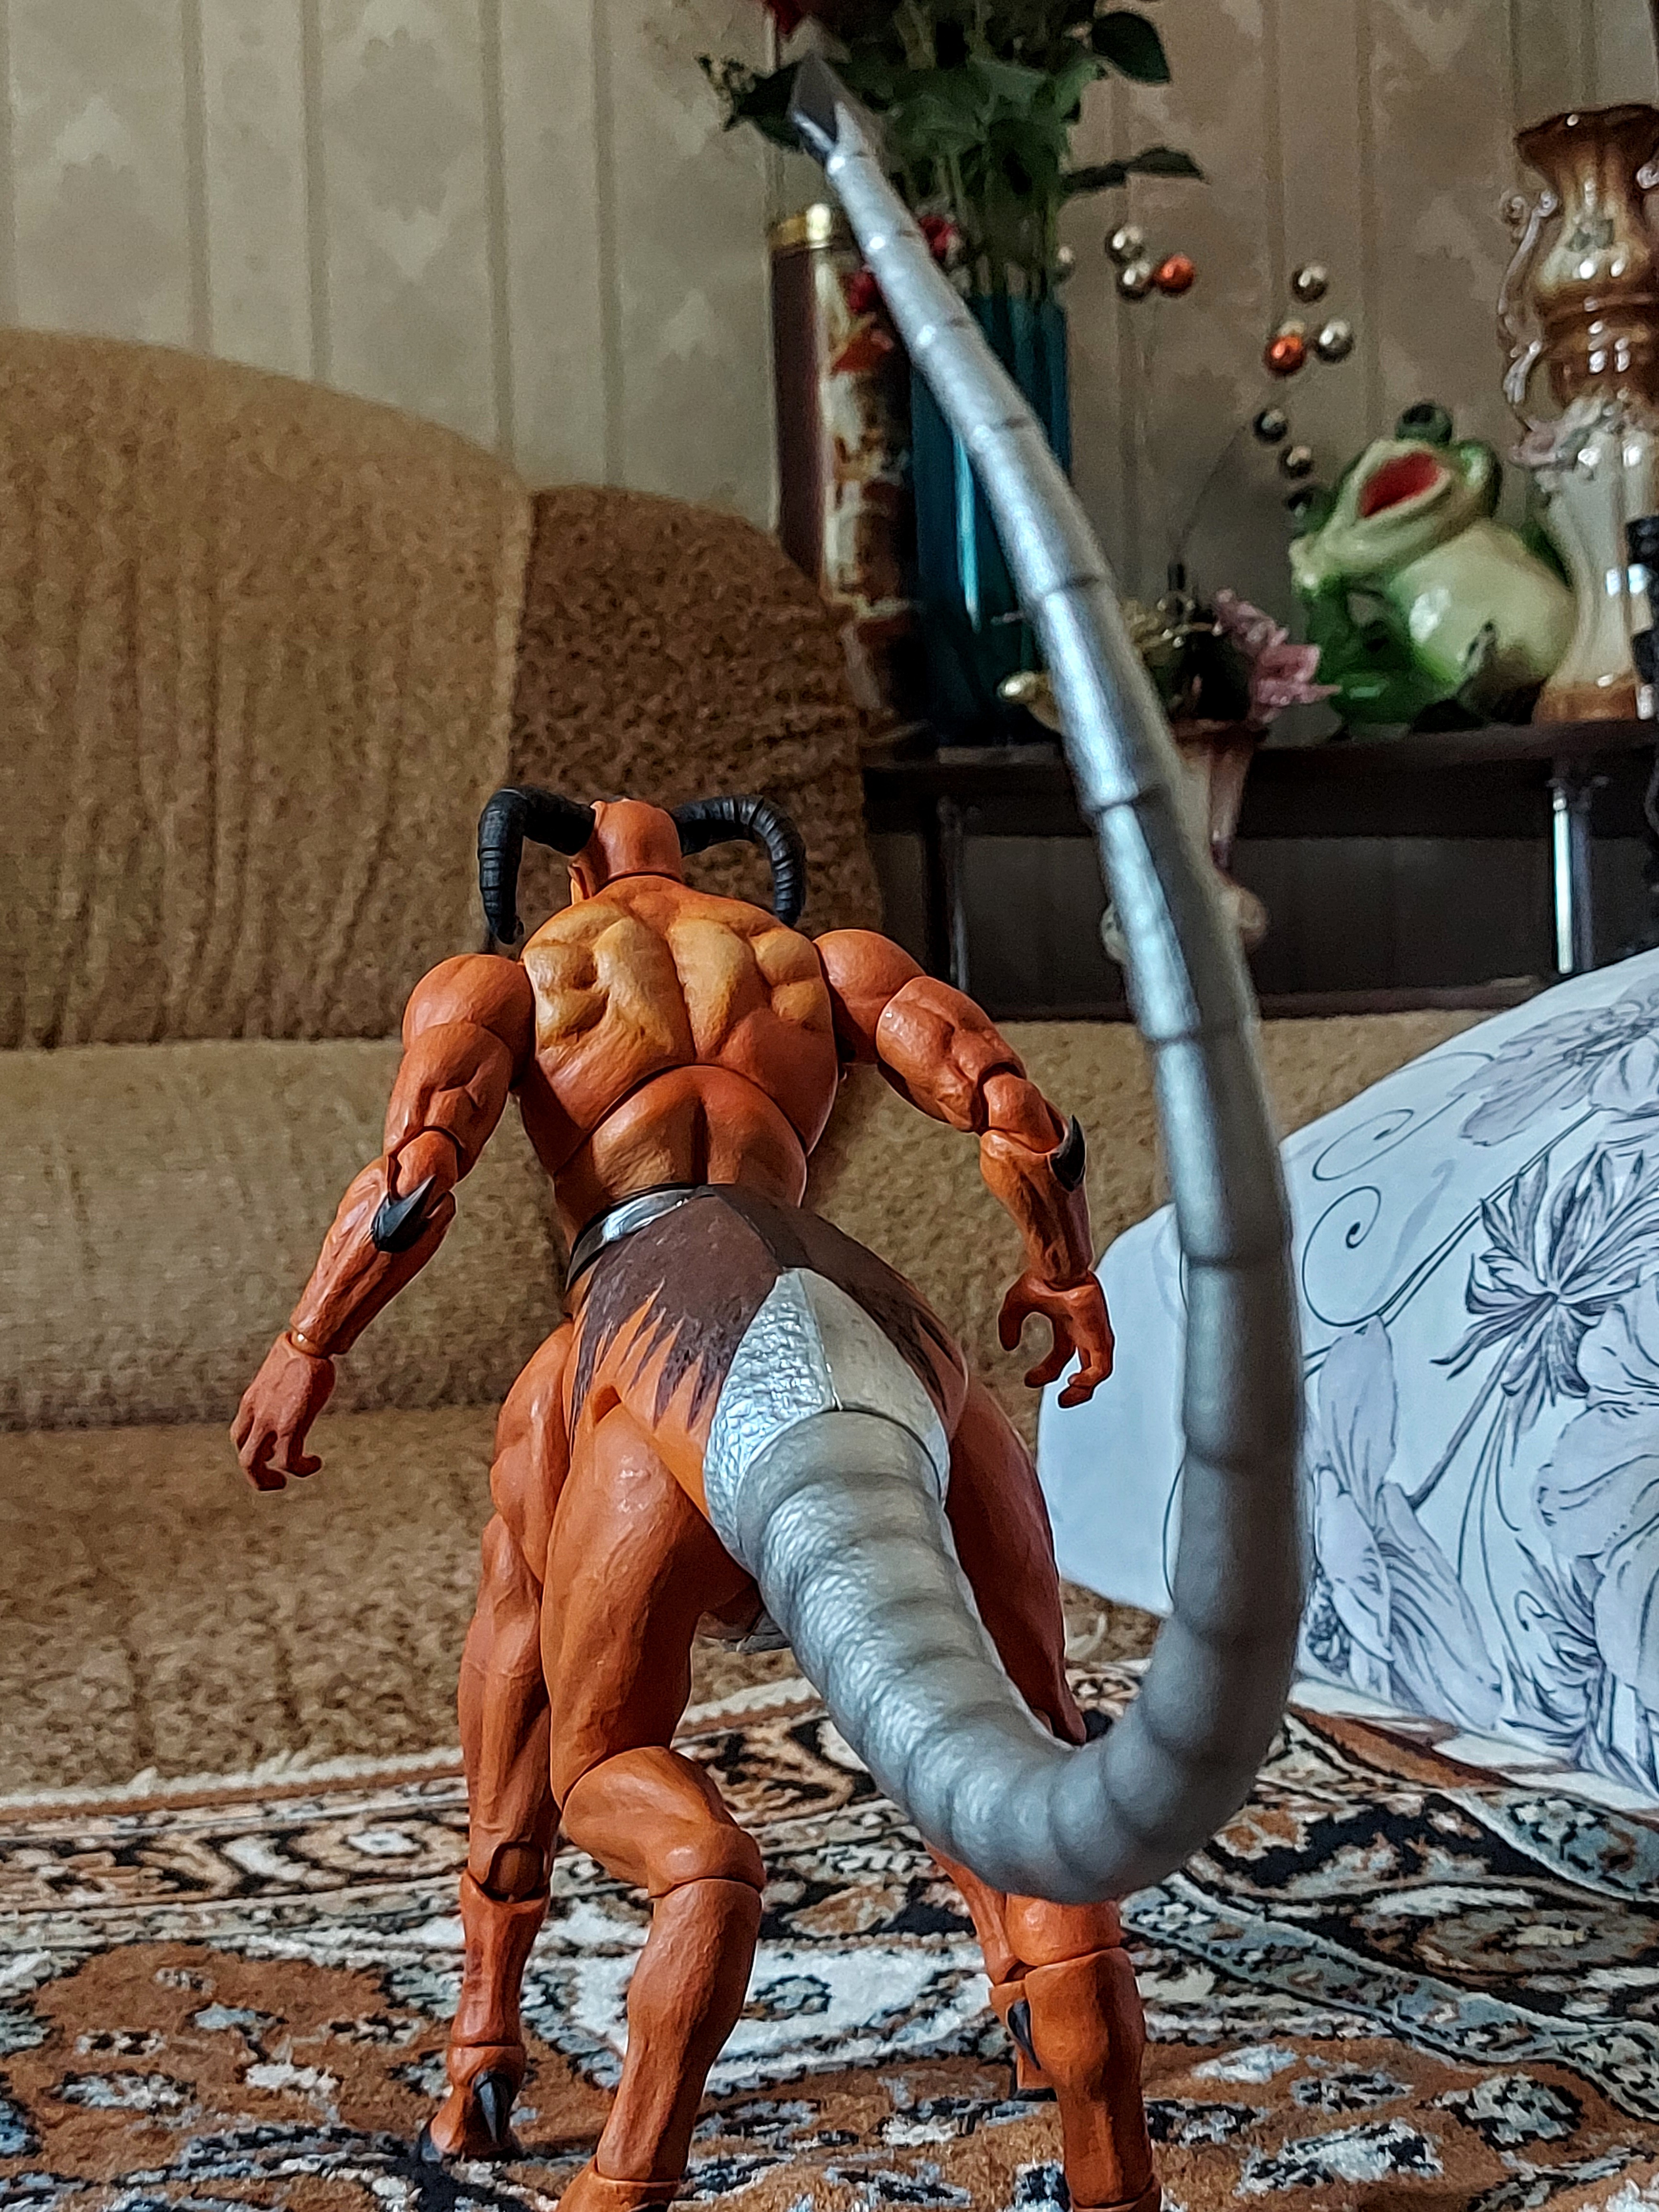
Shokan, storm, collectibles, warrior, fighter, action, figure, thigh, chest, Barechested, human leg, trunk, event, foot, sunglasses, facial hair, art, fictional character, metal, flesh, terrestrial animal, tradition, barefoot, sitting, abdomen, leisure, beard, tail, underpants, mythology, festival